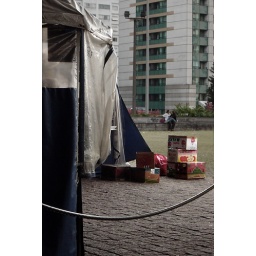
under masp, in the back side of the antiques fair some piled up boxes of fruit standing alone.